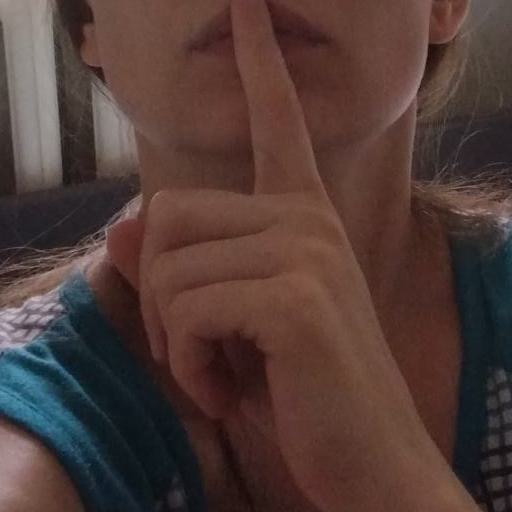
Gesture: mute